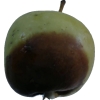
Label: Apple 12